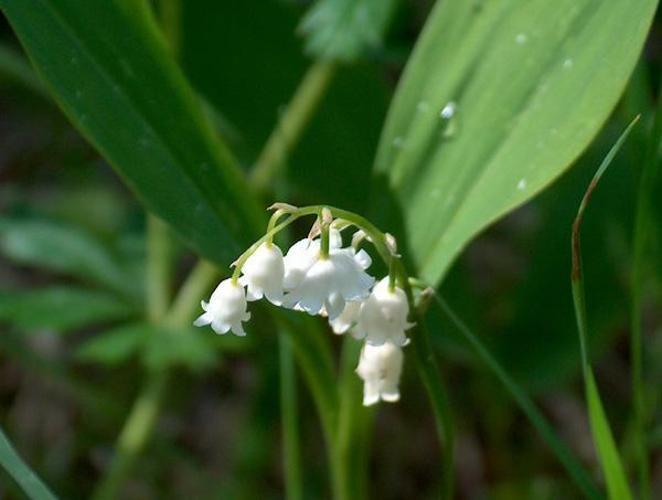
Flower: Lilyvalley